John Cole (American football)

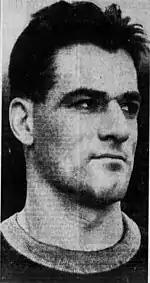
John Cole, 1937

John Johnson "King" Cole (August 28, 1915 – January 18, 1973) was an American football player.